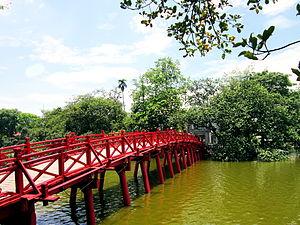
Le pont Thê Húc est une passerelle sur le lac Hoan Kiem à Hanoï au Viêt Nam. Réservé aux piétons, il est l'un des monuments emblématiques de la capitale du Vietnam.